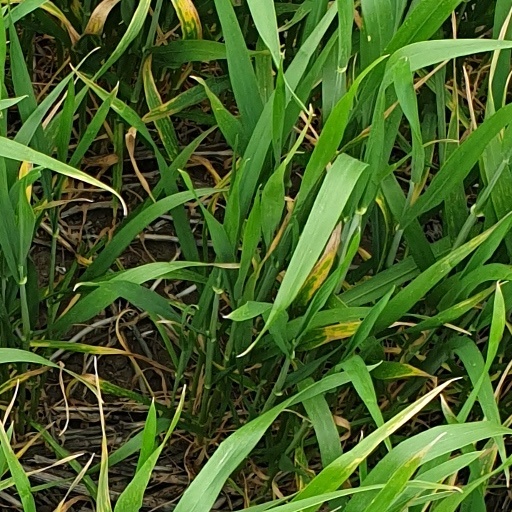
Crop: wheat